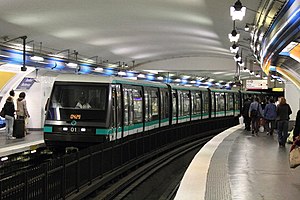
Metrolinje 4 i Paris / Galleri
Metrolinje 4 i Paris er en undergrundsbane på metronettet i Paris, Frankrig.